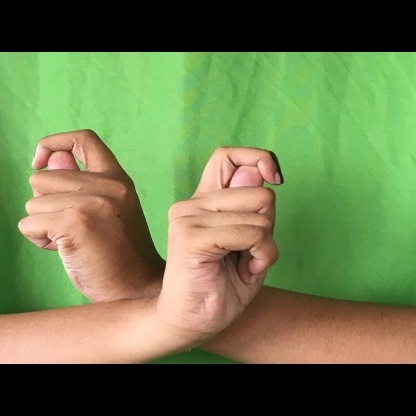
Mudra: Berunda